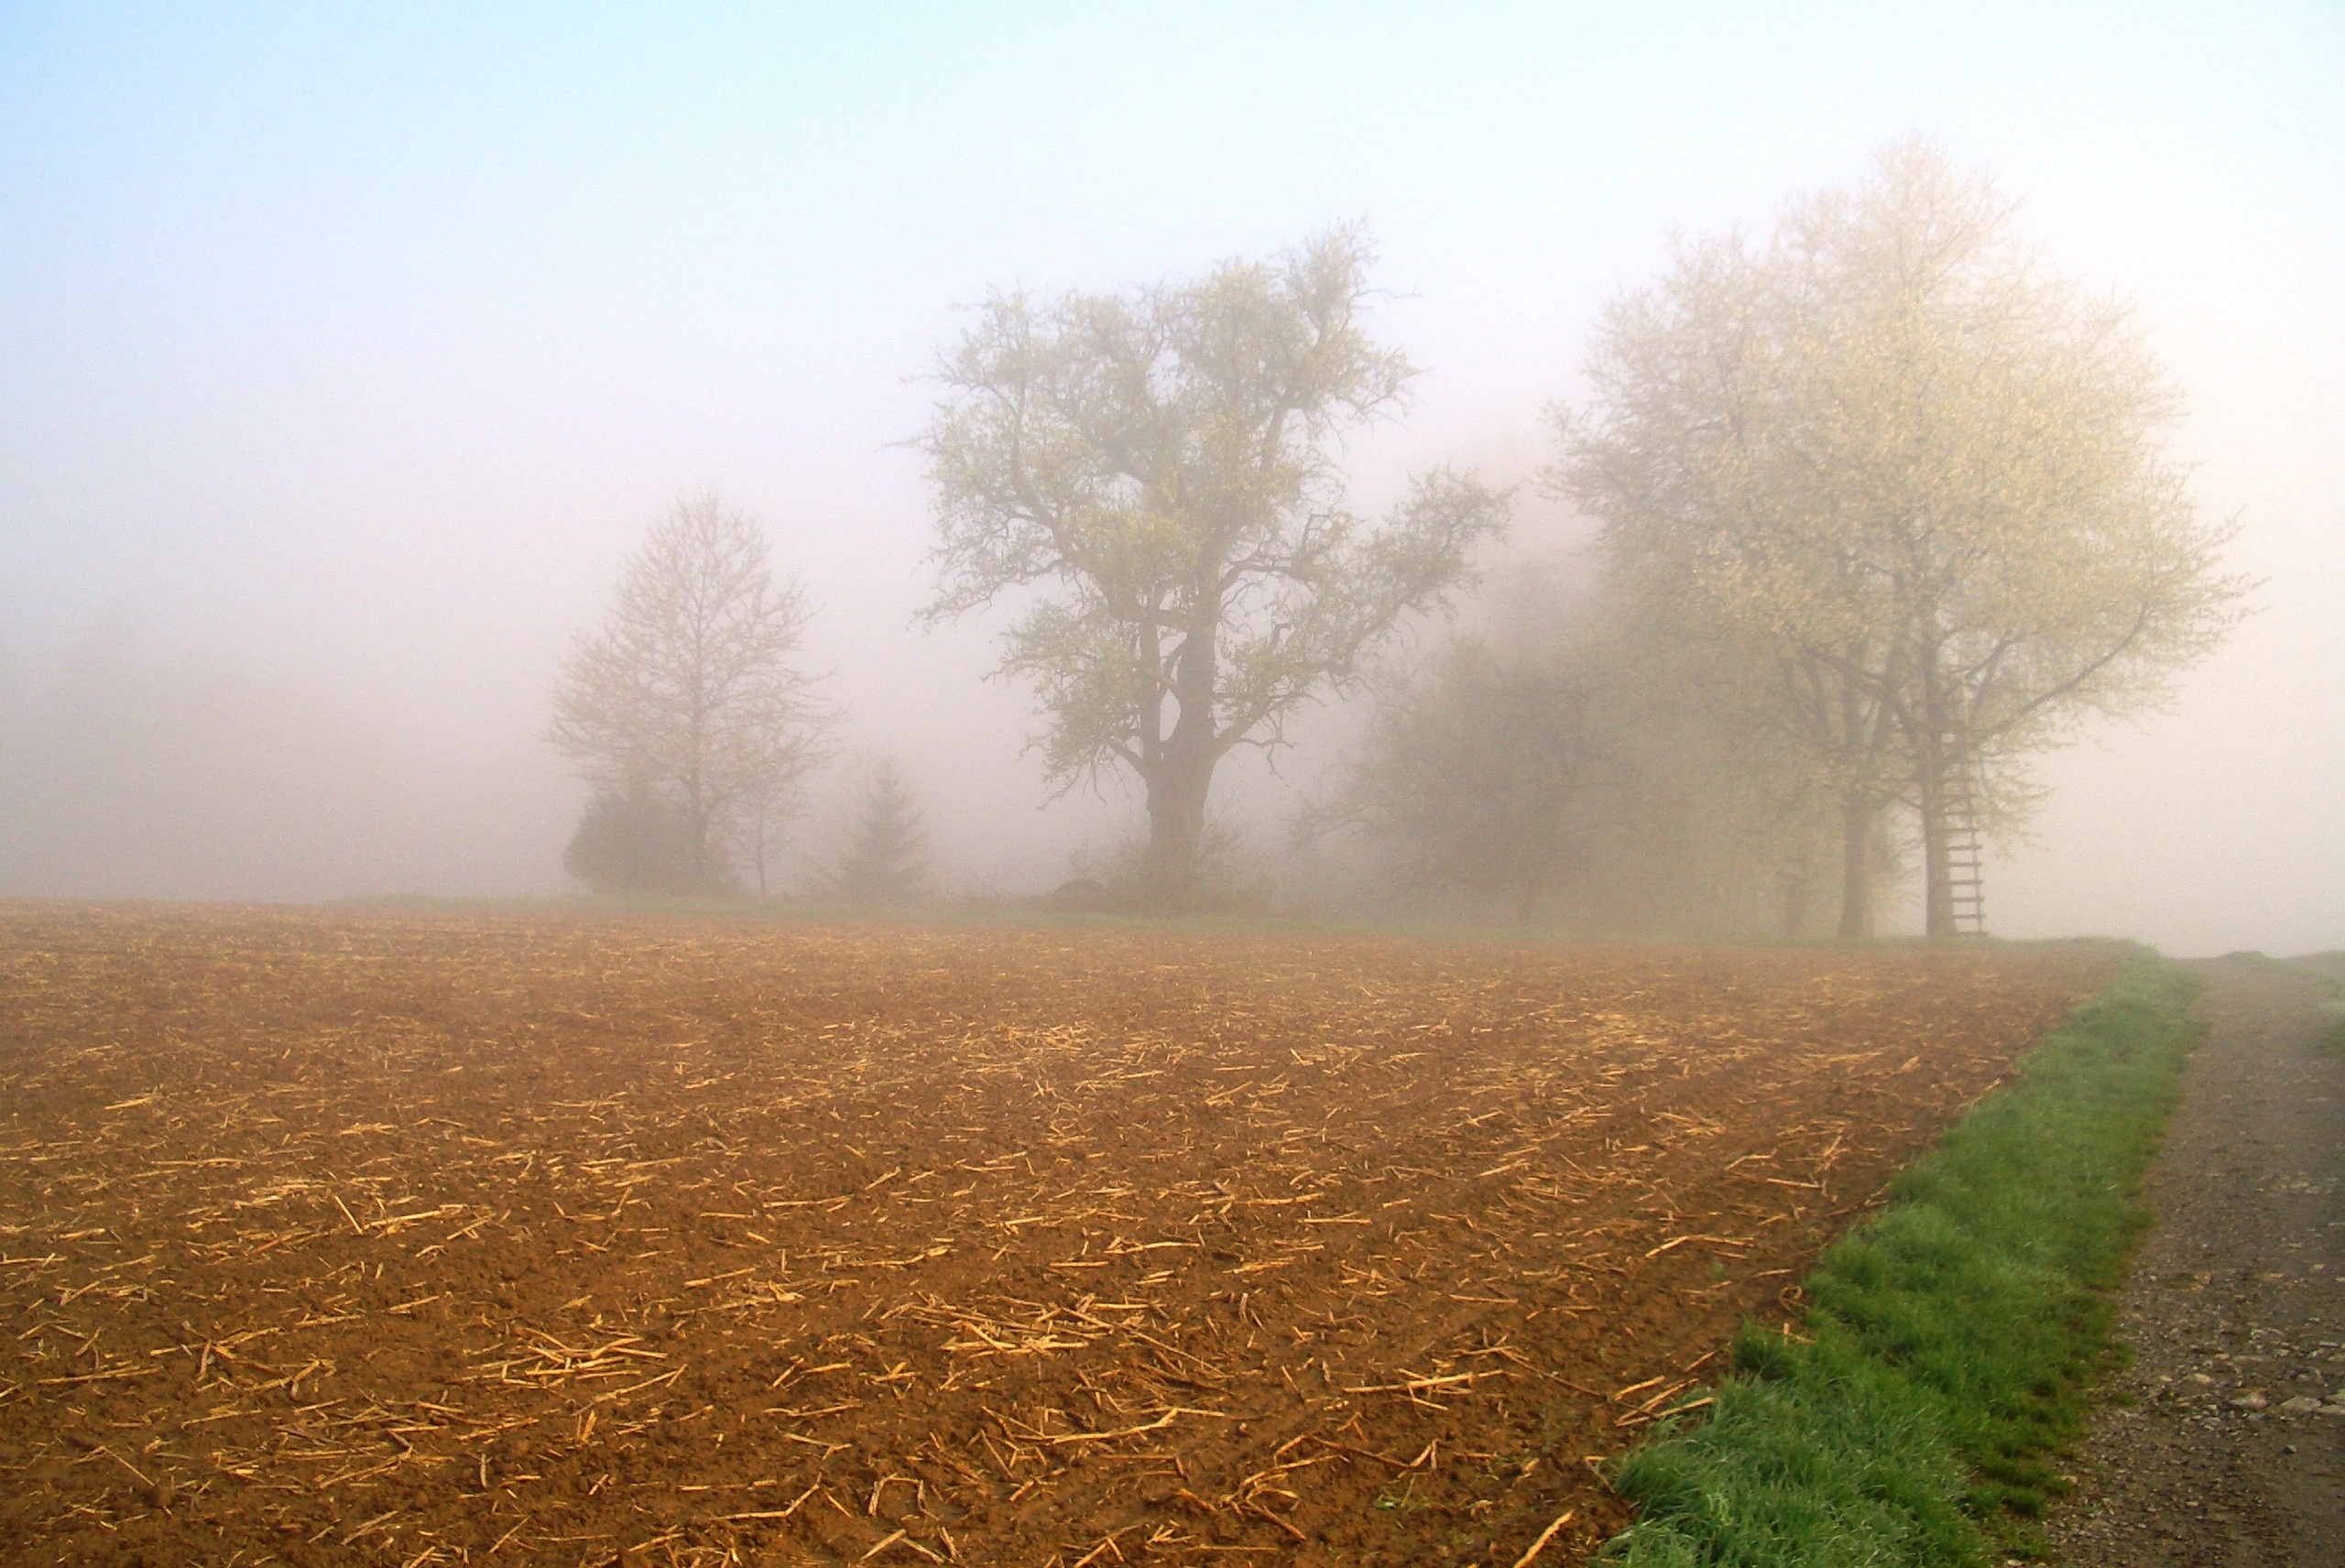
landscape, tree, nature, forest, grass, plant, fog, sunrise, mist, field, meadow, prairie, sunlight, morning, hill, frost, dawn, autumn, weather, haze, soil, agriculture, season, plain, habitat, mood, rural area, natural environment, atmospheric phenomenon, grass family, woody plant